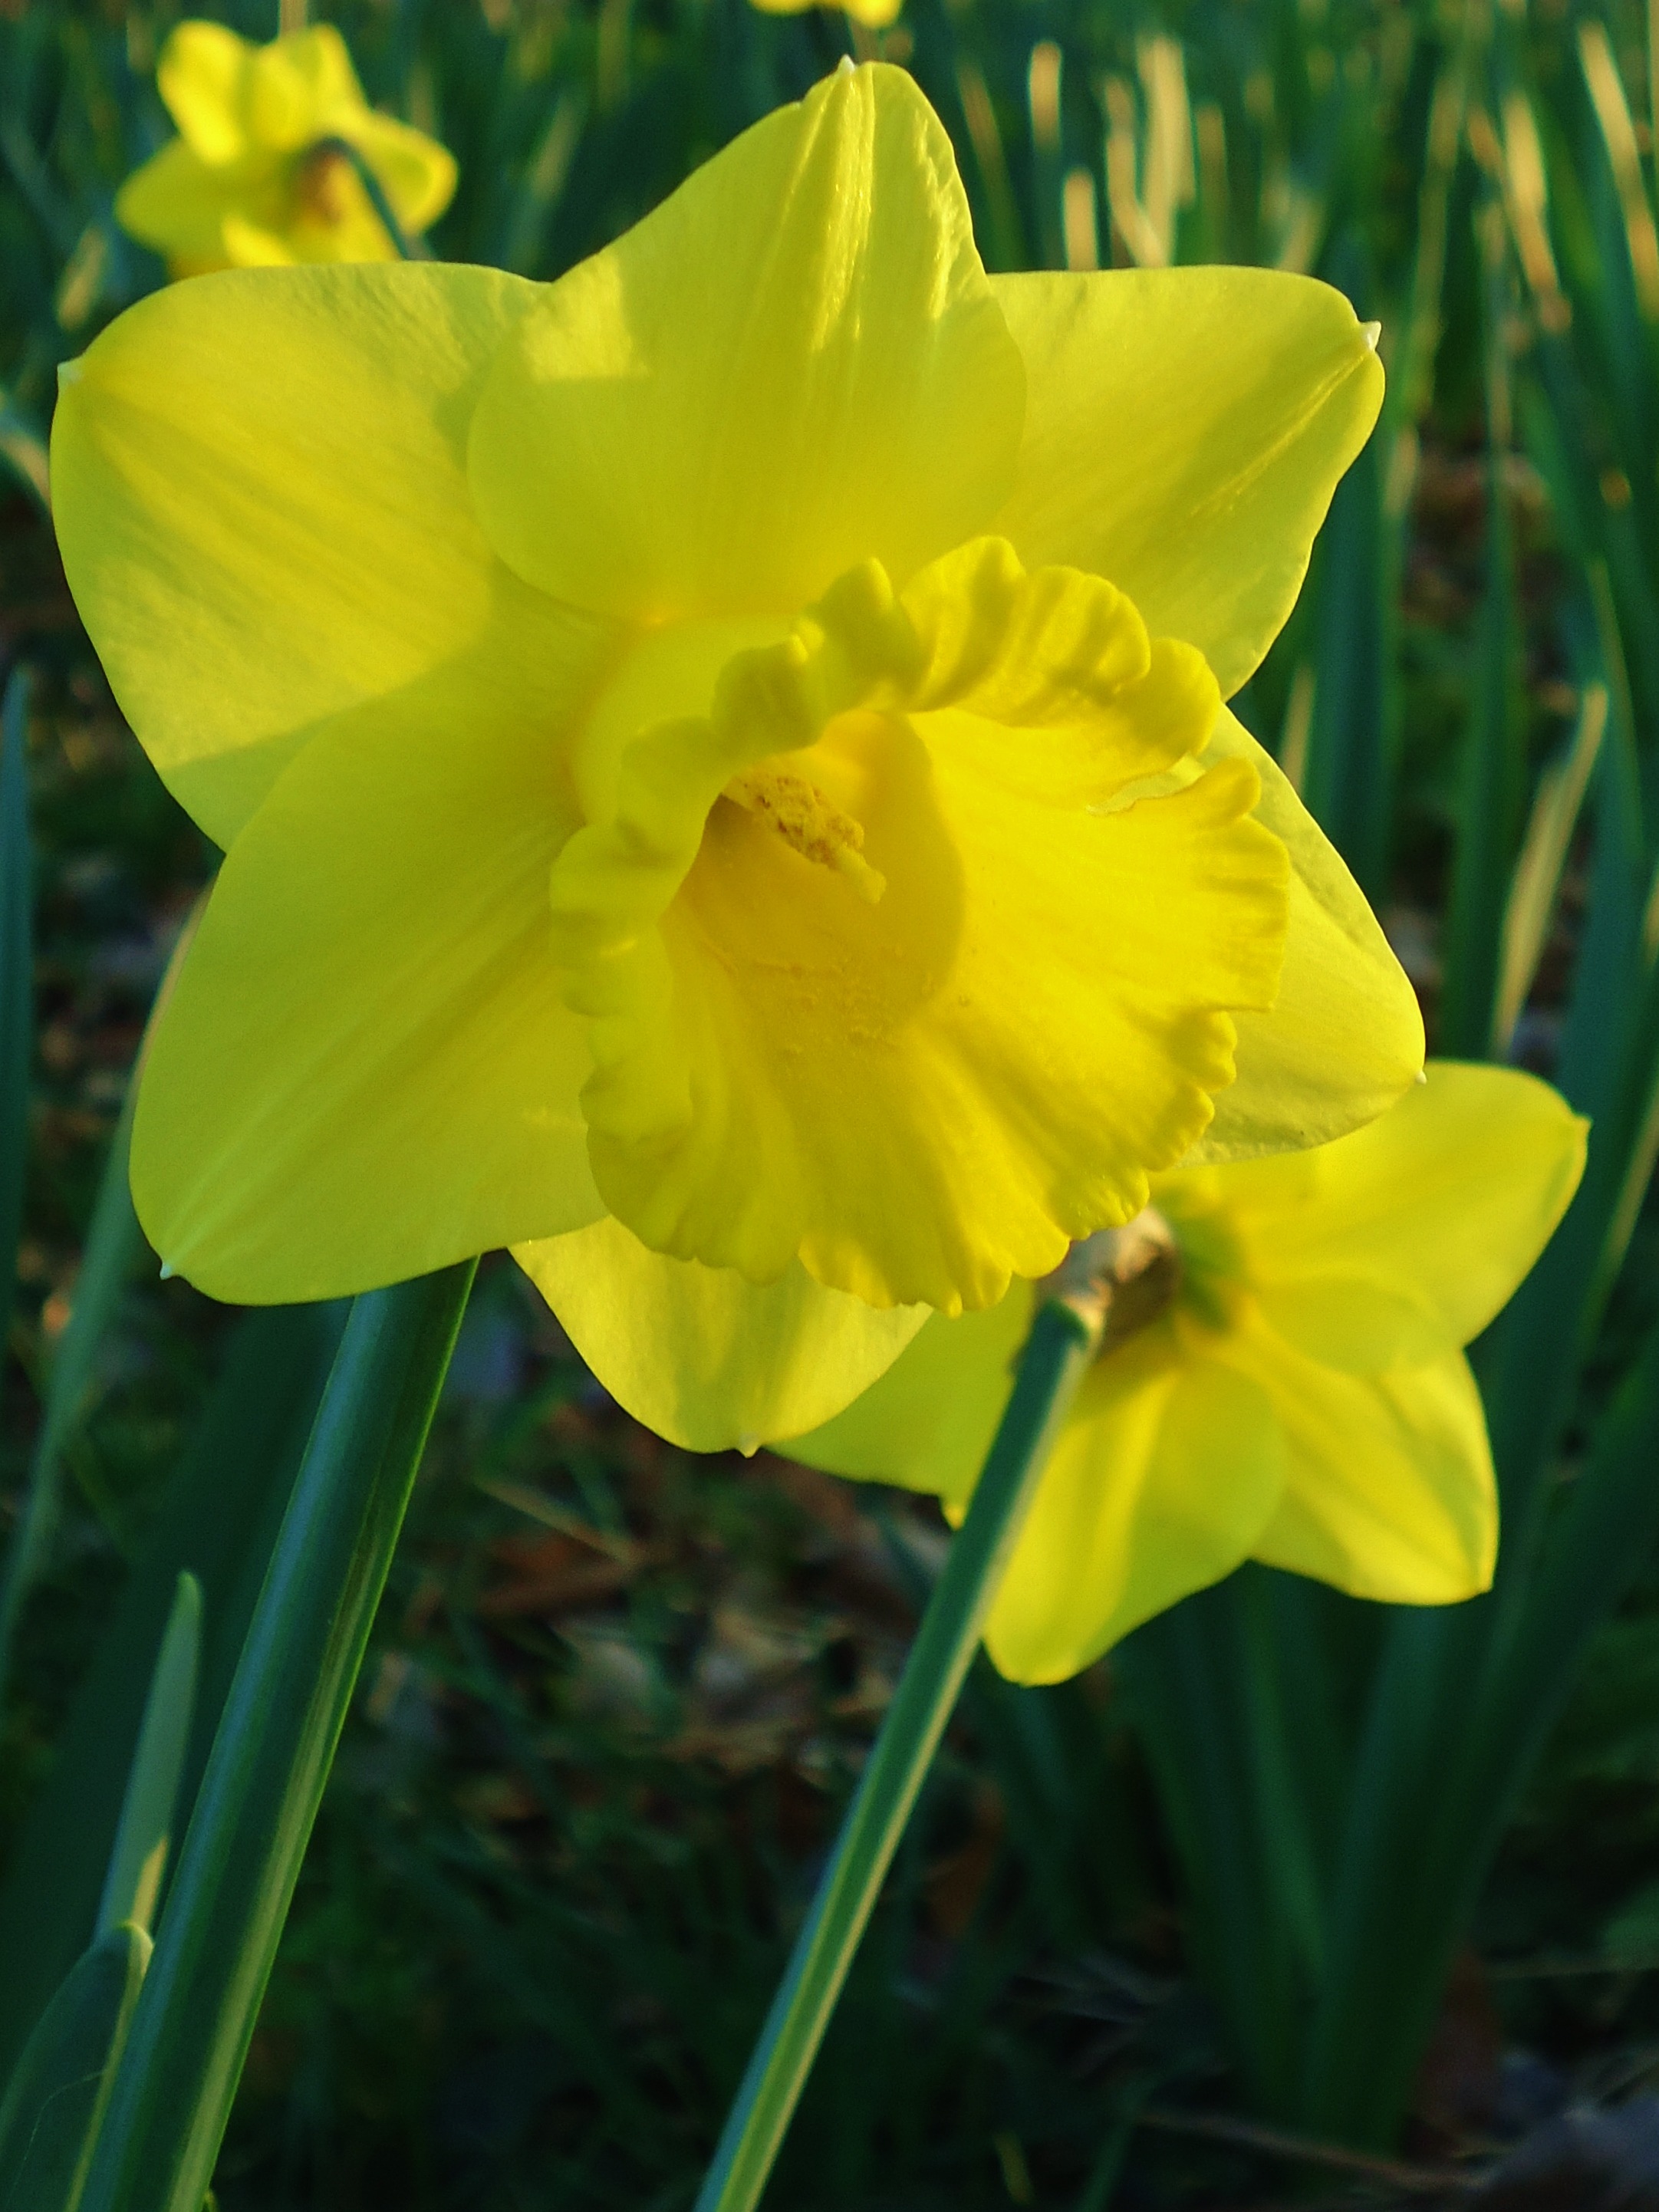
nature, plant, flower, spring, yellow, daffodil, flowers, daffodils, narcissus, daylily, flowering plant, plant stem, land plant, large flowered evening primrose